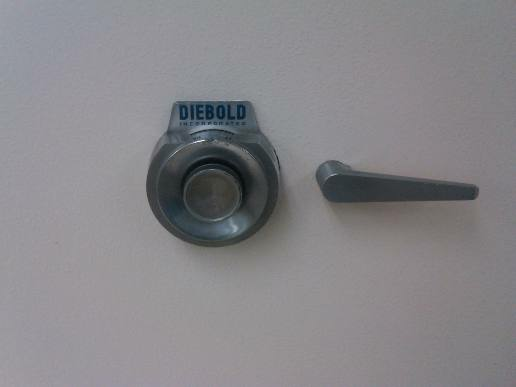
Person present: No